Bravo Air Congo

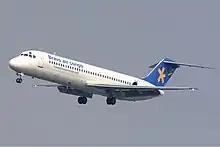
Bravo Air Congo McDonnell Douglas DC-9-32

Bravo Air Congo operated services to eight domestic destinations, including Gemena, Kalemie, Isiro and Lubumbashi, and eight cities in West Africa, as well as Johannesburg and Nairobi. Connections with its Spanish sister company, Bravo Airlines, link Brazzaville and Kinshasa with Brussels, Paris and Madrid.